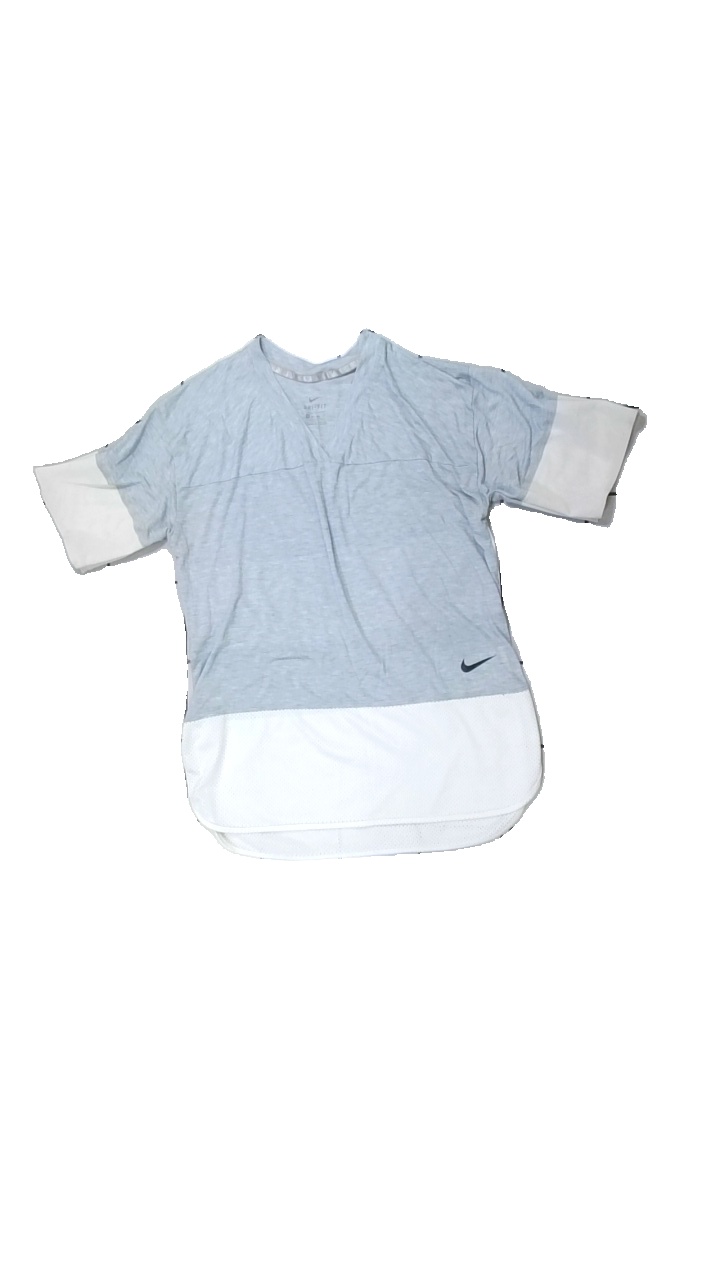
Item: T-shirt (Ladies)
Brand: Nike
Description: blå tränings t-shirt, logga fram, nopprig
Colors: Blue, White
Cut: Regular
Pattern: Logo print
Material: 84% polyester 16% cotton
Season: All
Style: Sports
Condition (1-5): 3
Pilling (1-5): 3
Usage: Export
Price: <50